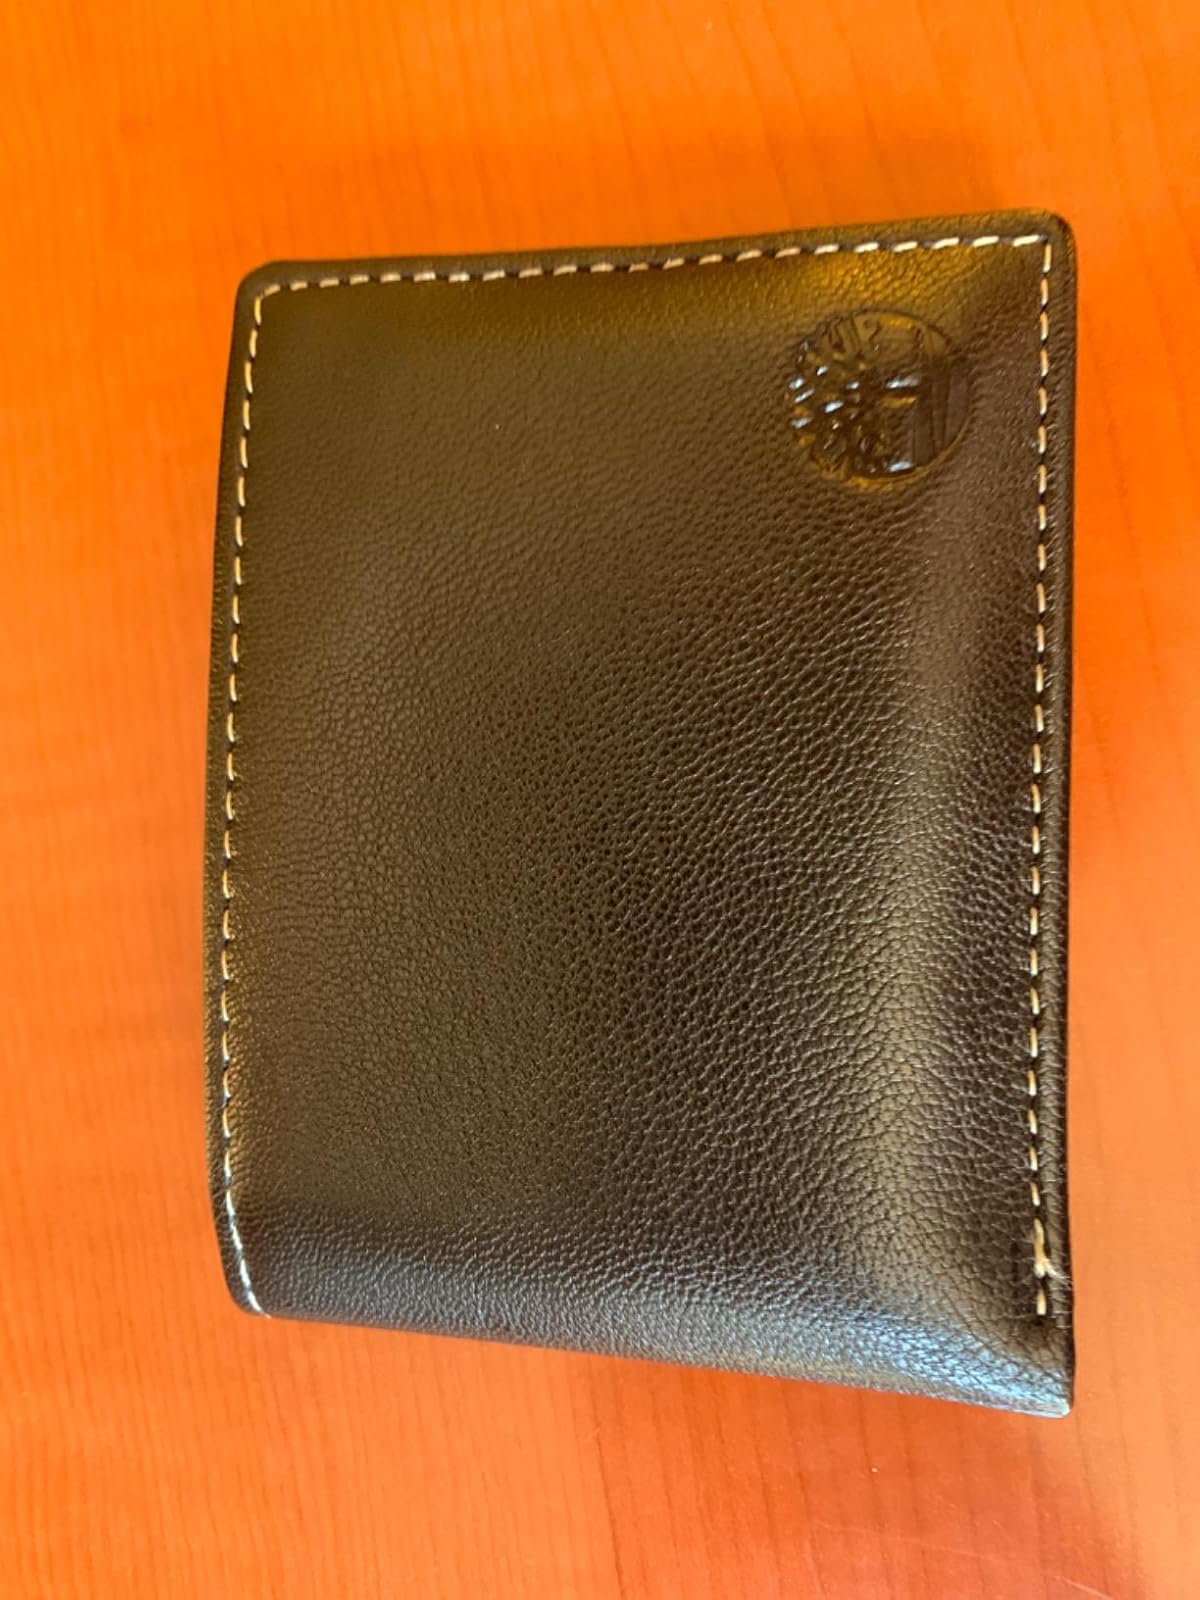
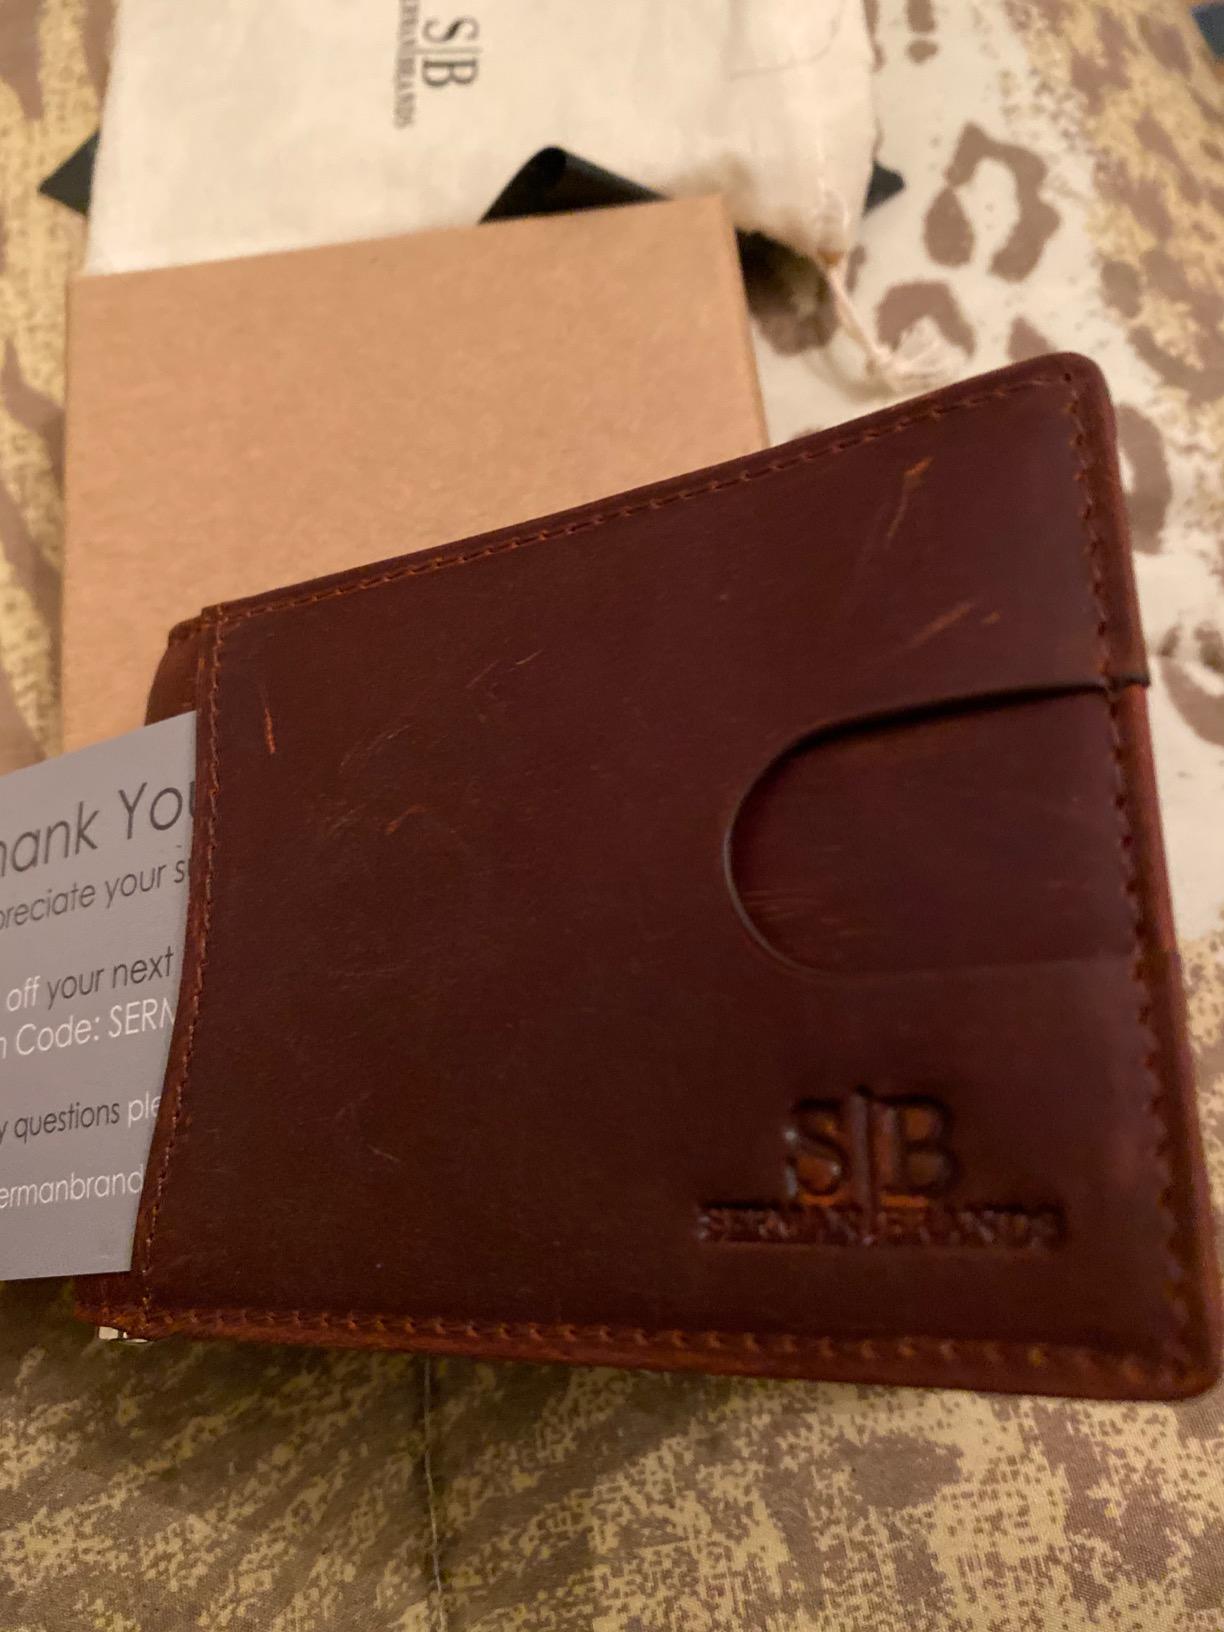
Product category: accessories_wallet
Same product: no